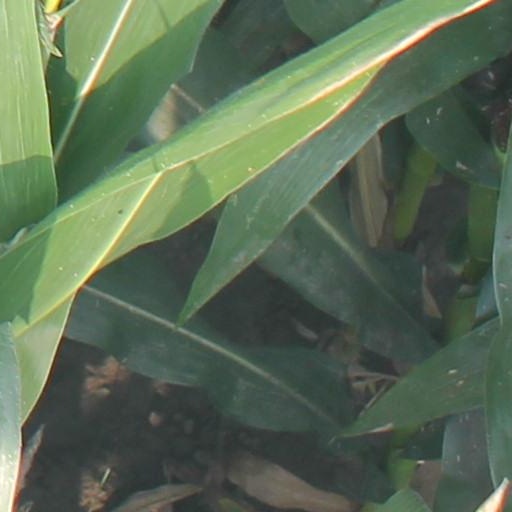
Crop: maize; corn